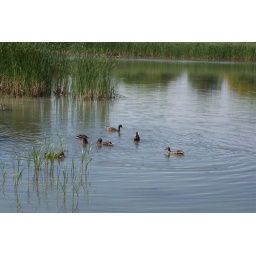
A few ducks relaxing in a small lake in Montreal's Botanical Garden.